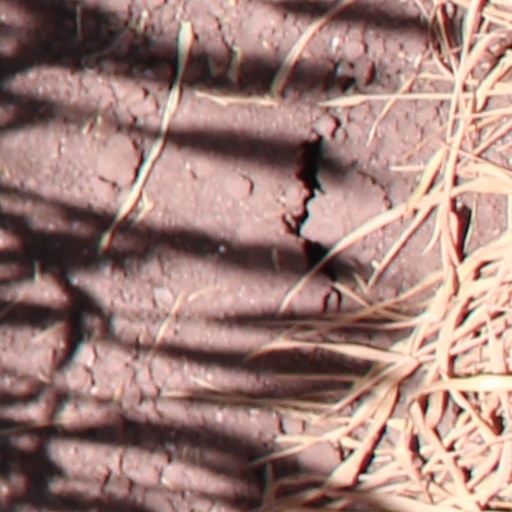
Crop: wheat